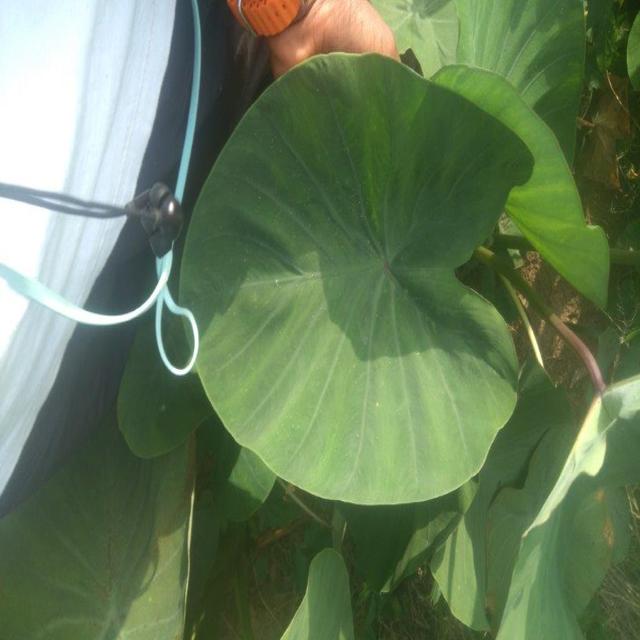
Label: Healthy